William Lucas Distant

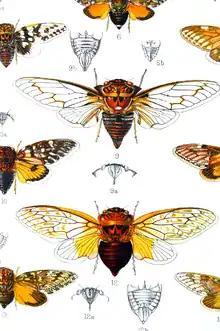
Part of plate XVII from "Insecta Transvaaliensia"

His other works included Volume I of the Heteroptera and part of Volume I of the Homoptera of the "Biologia Centrali-Americana" (1880–1900), and the Hemiptera volumes of "The Fauna of British India, Including Ceylon and Burma" (1902–1918).